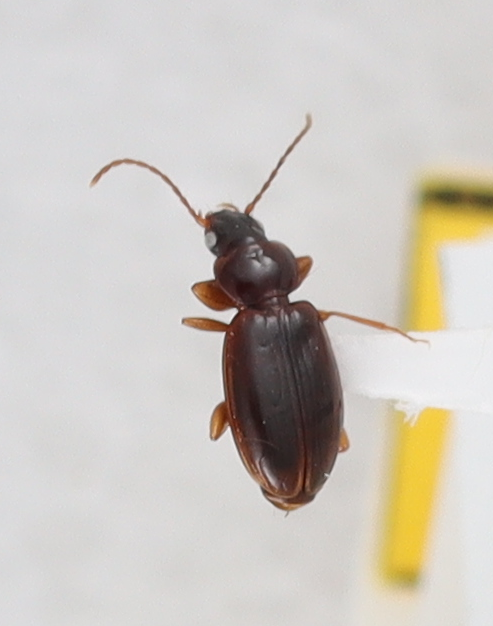
Scientific name: Trechus obtusus
Plot: 14
Trap: W
Collected: 20210504